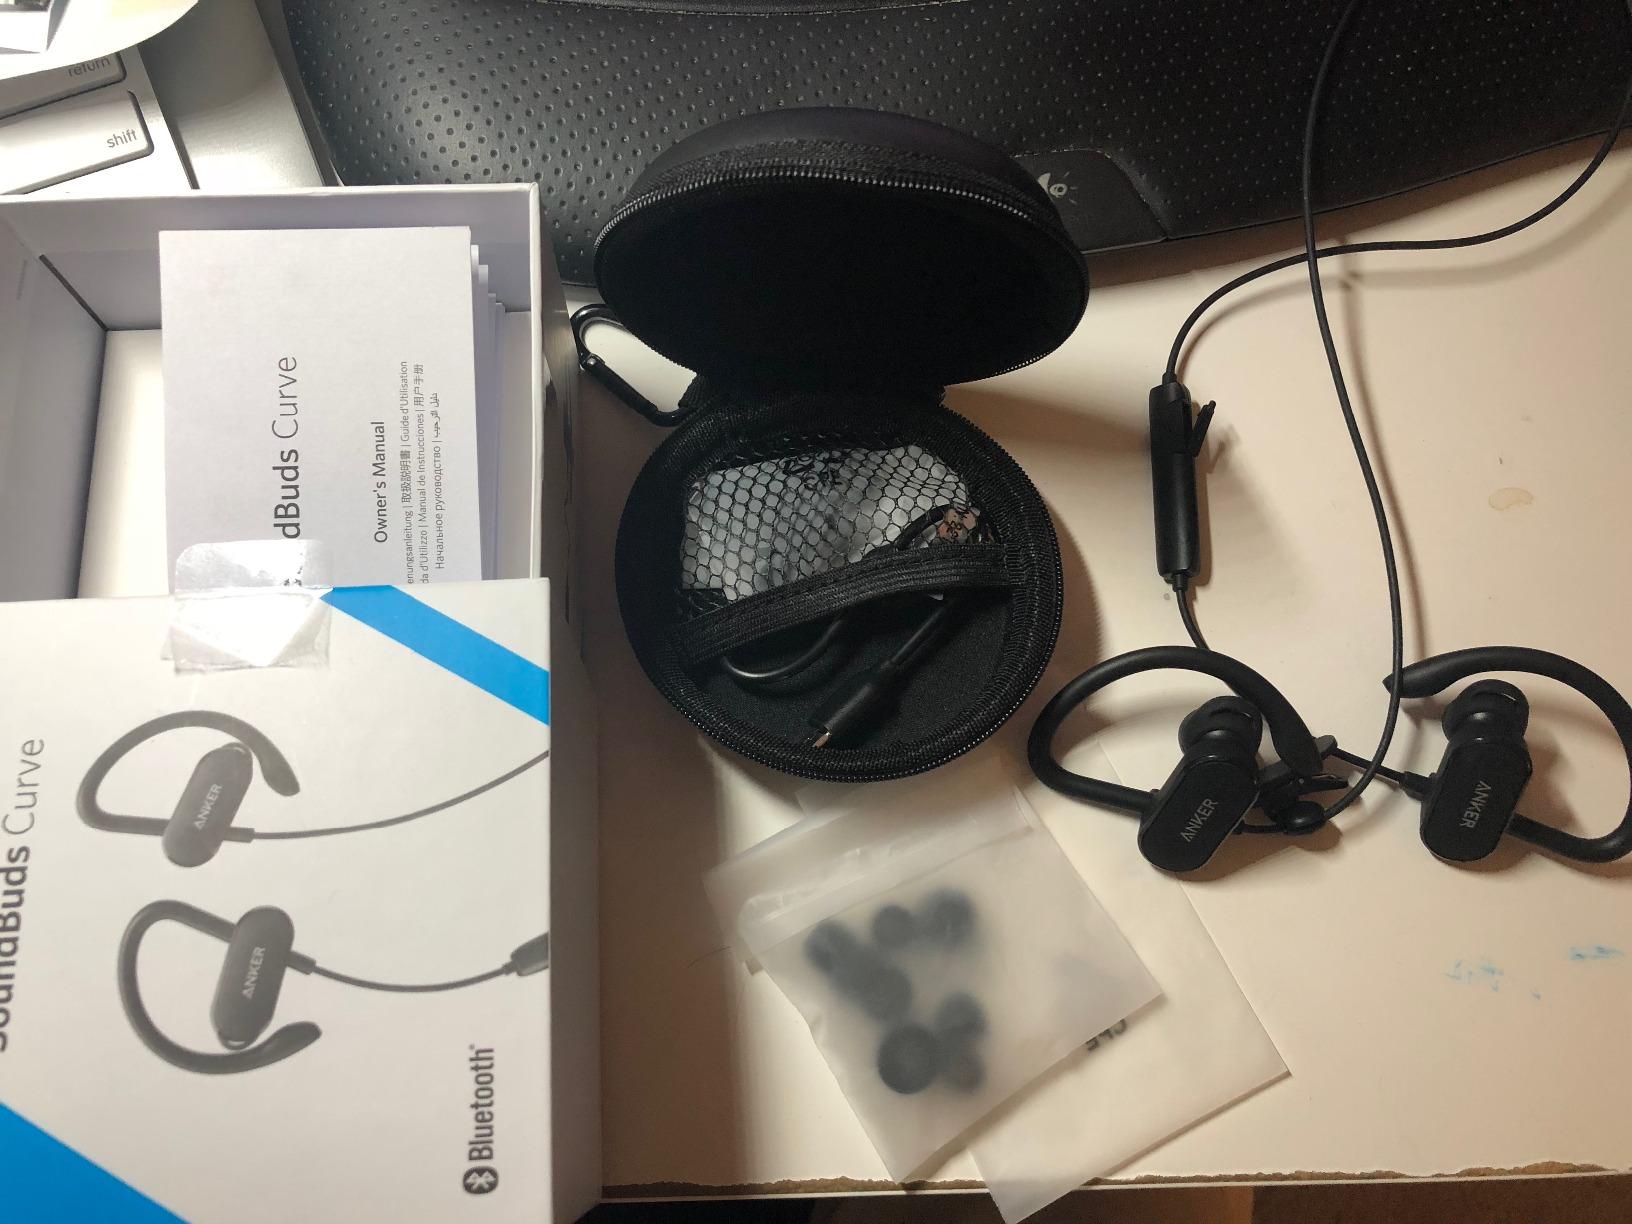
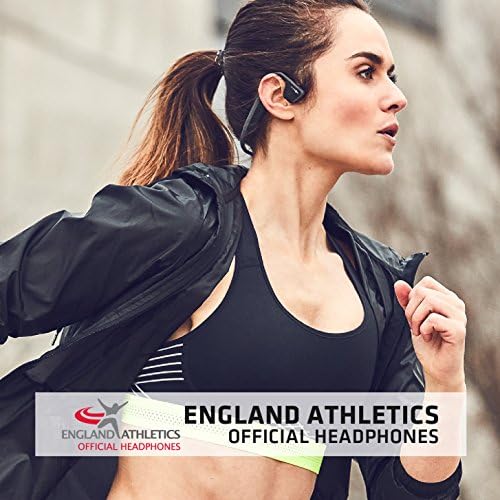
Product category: headphones
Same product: no